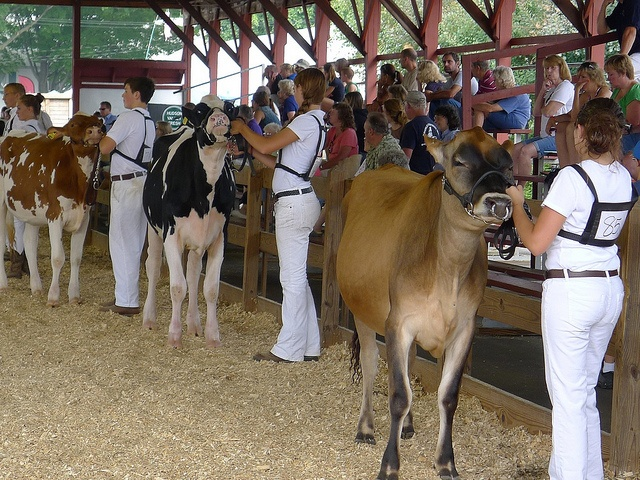
a couple of cows are in front of a crowd
Some people are on the bleachers watching horses.
THE PEOPLE  IN WHITE ARE SHOWING THERE COWS
A cow show at a 4H or town auction
there are many cows being shown to many people